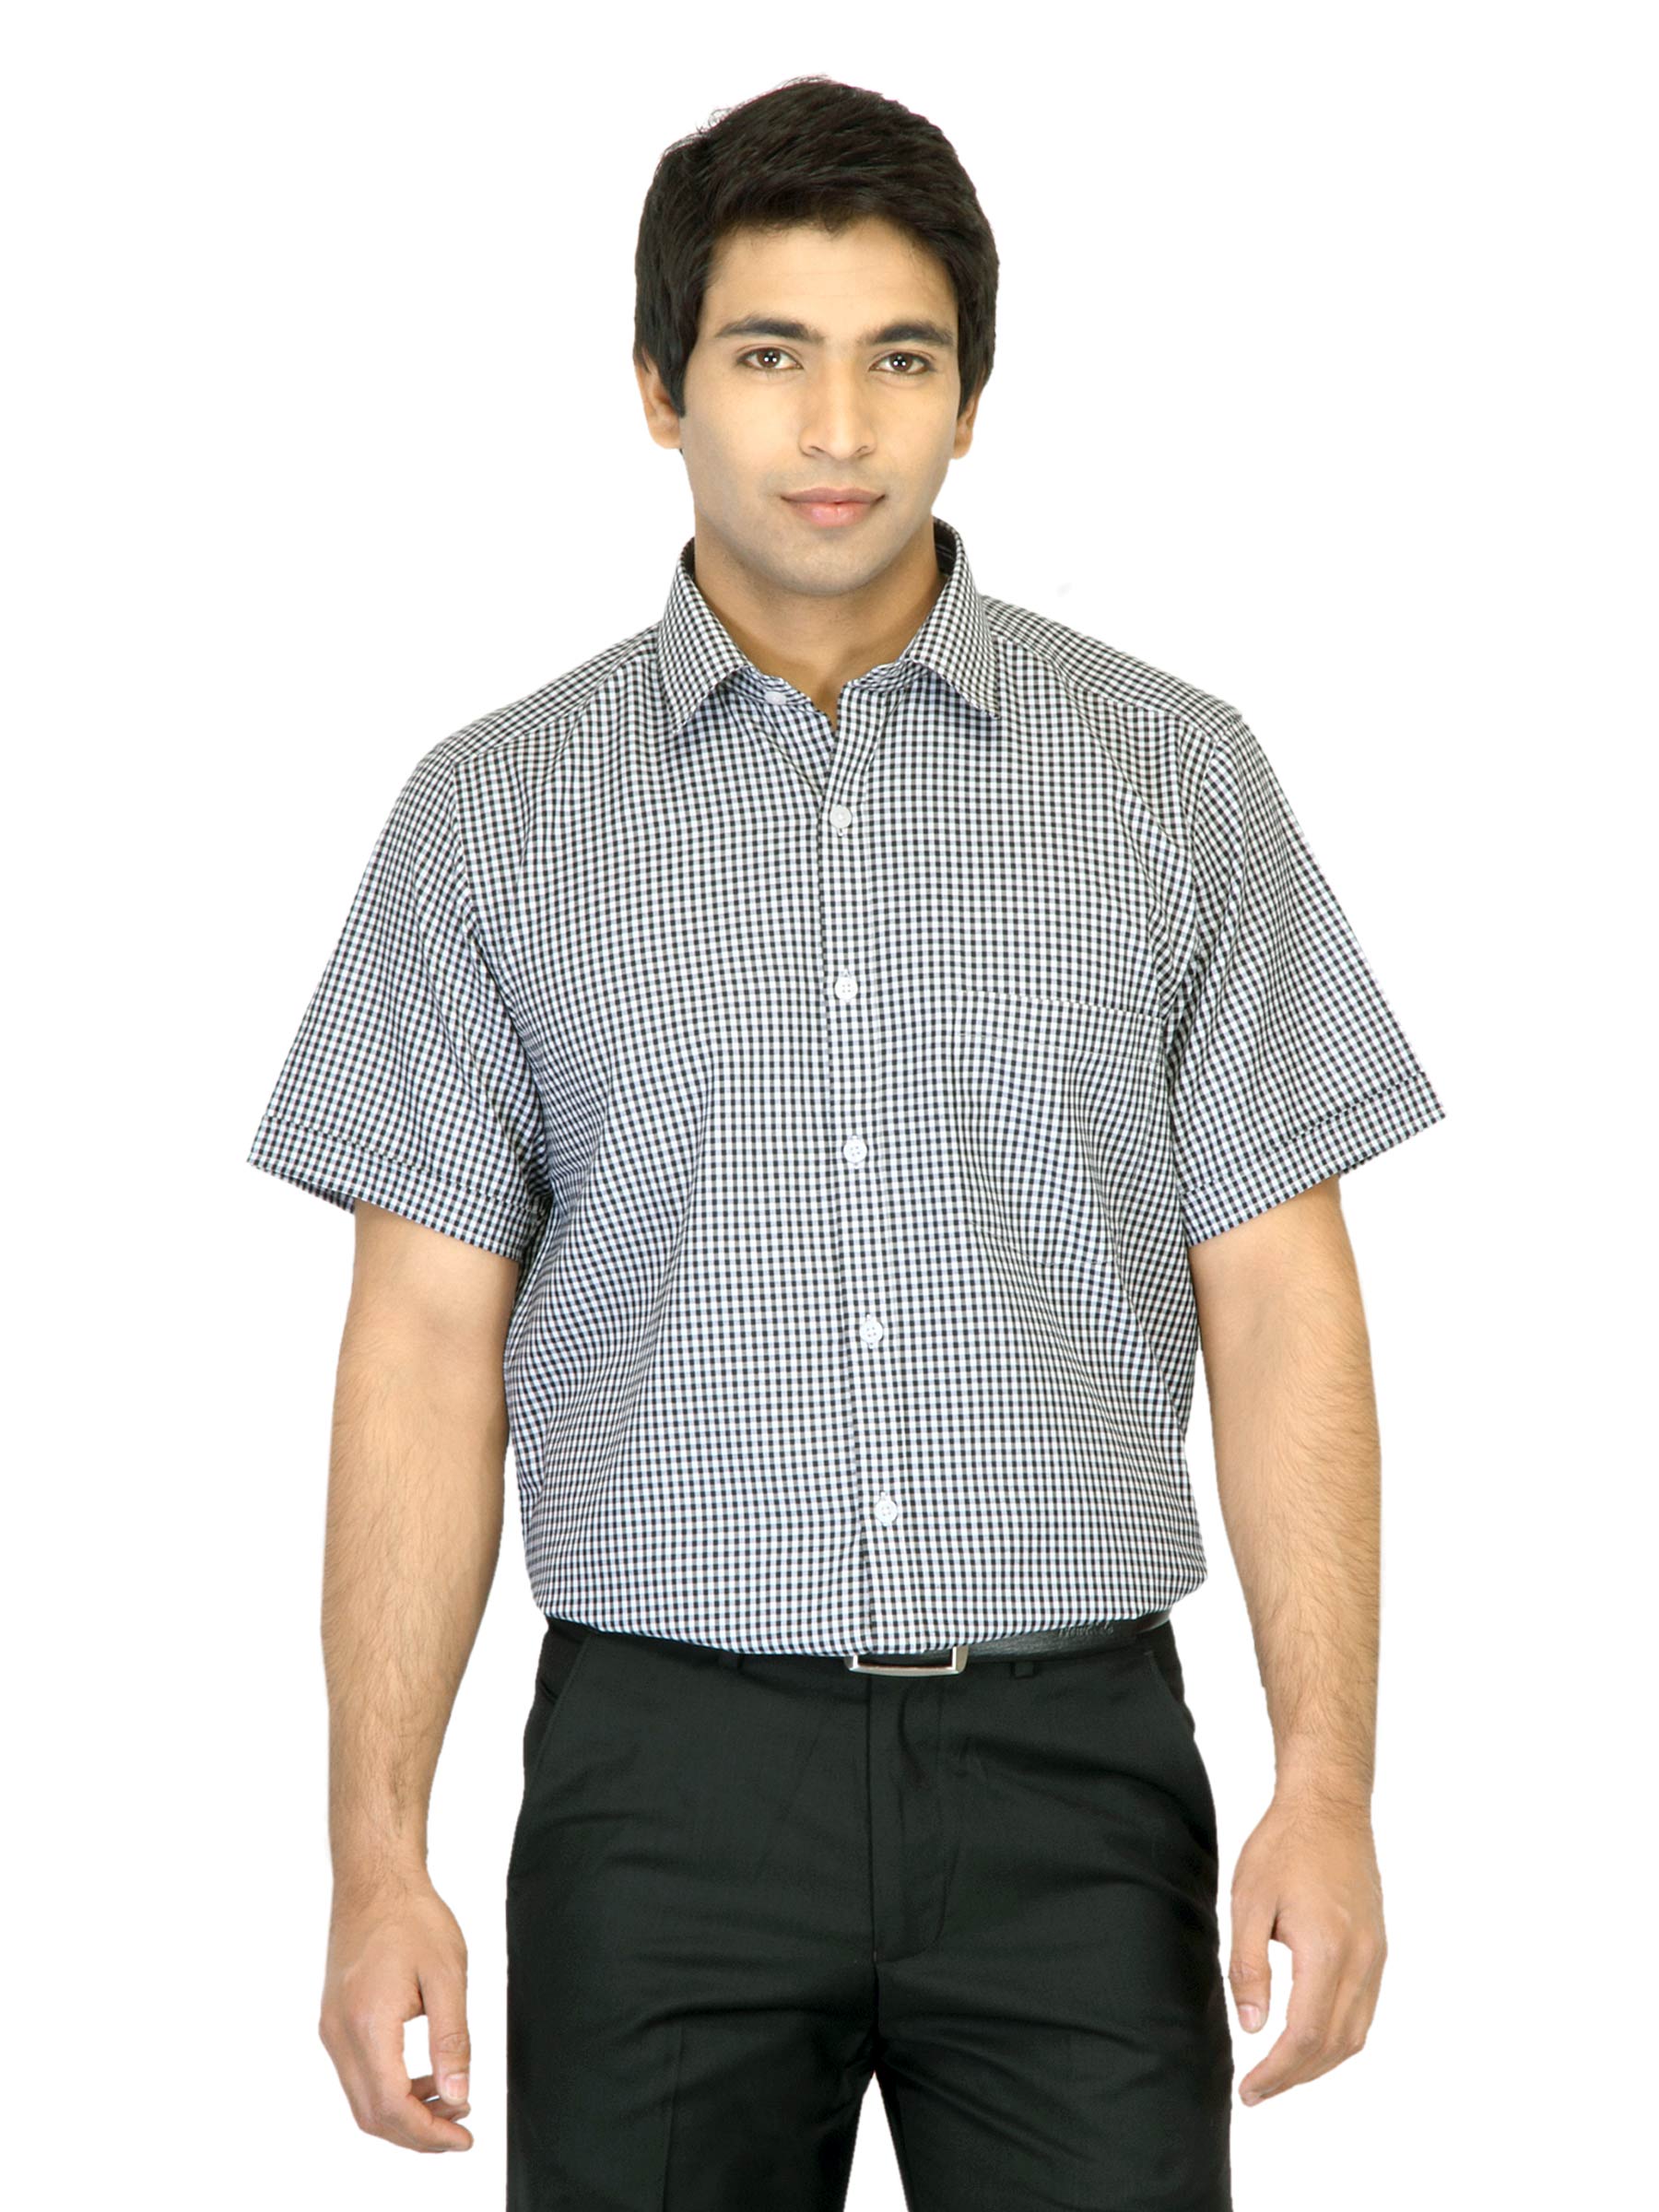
Indigo Nation Men Check Black Shirt
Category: Apparel / Topwear / Shirts
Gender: Men
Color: Black
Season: Summer 2012
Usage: Formal